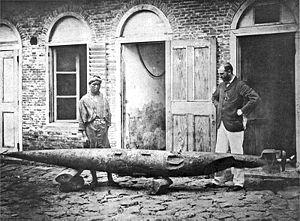
Whitehead Sistemi Subacquei S.p.A. - WASS est une société industrielle de pointe dans les systèmes de défense sous-marine créée en 1875 à Rijeka actuellement en Croatie mais faisant partie, à l'époque en 1875, de l'Empire Autro-Hongrois. Reprise par le groupe Fiat en 1945, elle sera cédée au groupe public Finmeccanica en 1995 lorsque Fiat se sépara de ses activités militaires pures. Depuis le 1ᵉʳ janvier 2016, toutes les activités de la société sont intégrées dans le groupe Finmeccanica devenu en 2018 Leonardo.
Robert Whitehead, ingénieur anglais, né à Bolton le 3 janvier 1823, est le concepteur de la première torpille navale autopropulsée.